Kundasang War Memorial

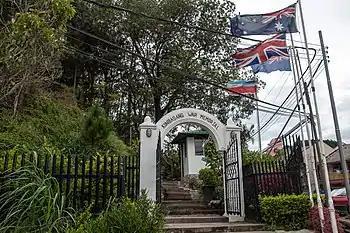
The entrance gate

The Kundasang War Memorial is a memorial located in Kundasang in the Malaysian state of Sabah, which is dedicated to the British and Australian soldiers who died in the Sandakan POW camp during their forced death marches from Sandakan to Ranau. Besides that, it also recognises the suffering and sacrifice of the native population of Sabah.